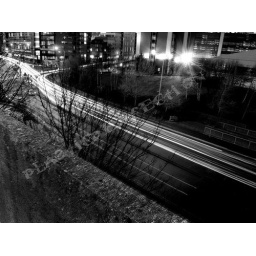
shot in glasgow on top of a car park roof